Little Albert experiment

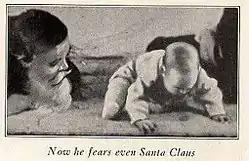
One of a series of published stills taken from film of the experiment

The Little Albert experiment was an unethical study that mid-20th century psychologists interpret as evidence of classical conditioning in humans. The study is also claimed to be an example of stimulus generalization although reading the research report demonstrates that fear did not generalize by color or tactile qualities. It was carried out by John B. Watson and his graduate student, Rosalie Rayner, at Johns Hopkins University. The results were first published in the February 1920 issue of the "Journal of Experimental Psychology".